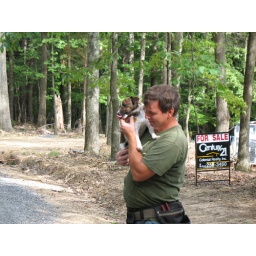
Contractor building house under construction near Erin's